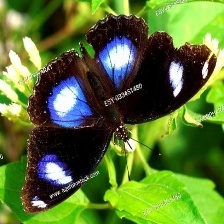
Species: DANAID EGGFLY
Butterfly family (ImageNet category): monarch